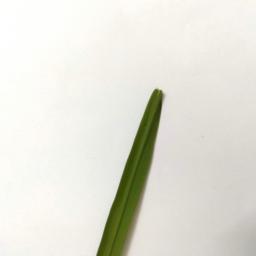
Label: Rice___Healthy